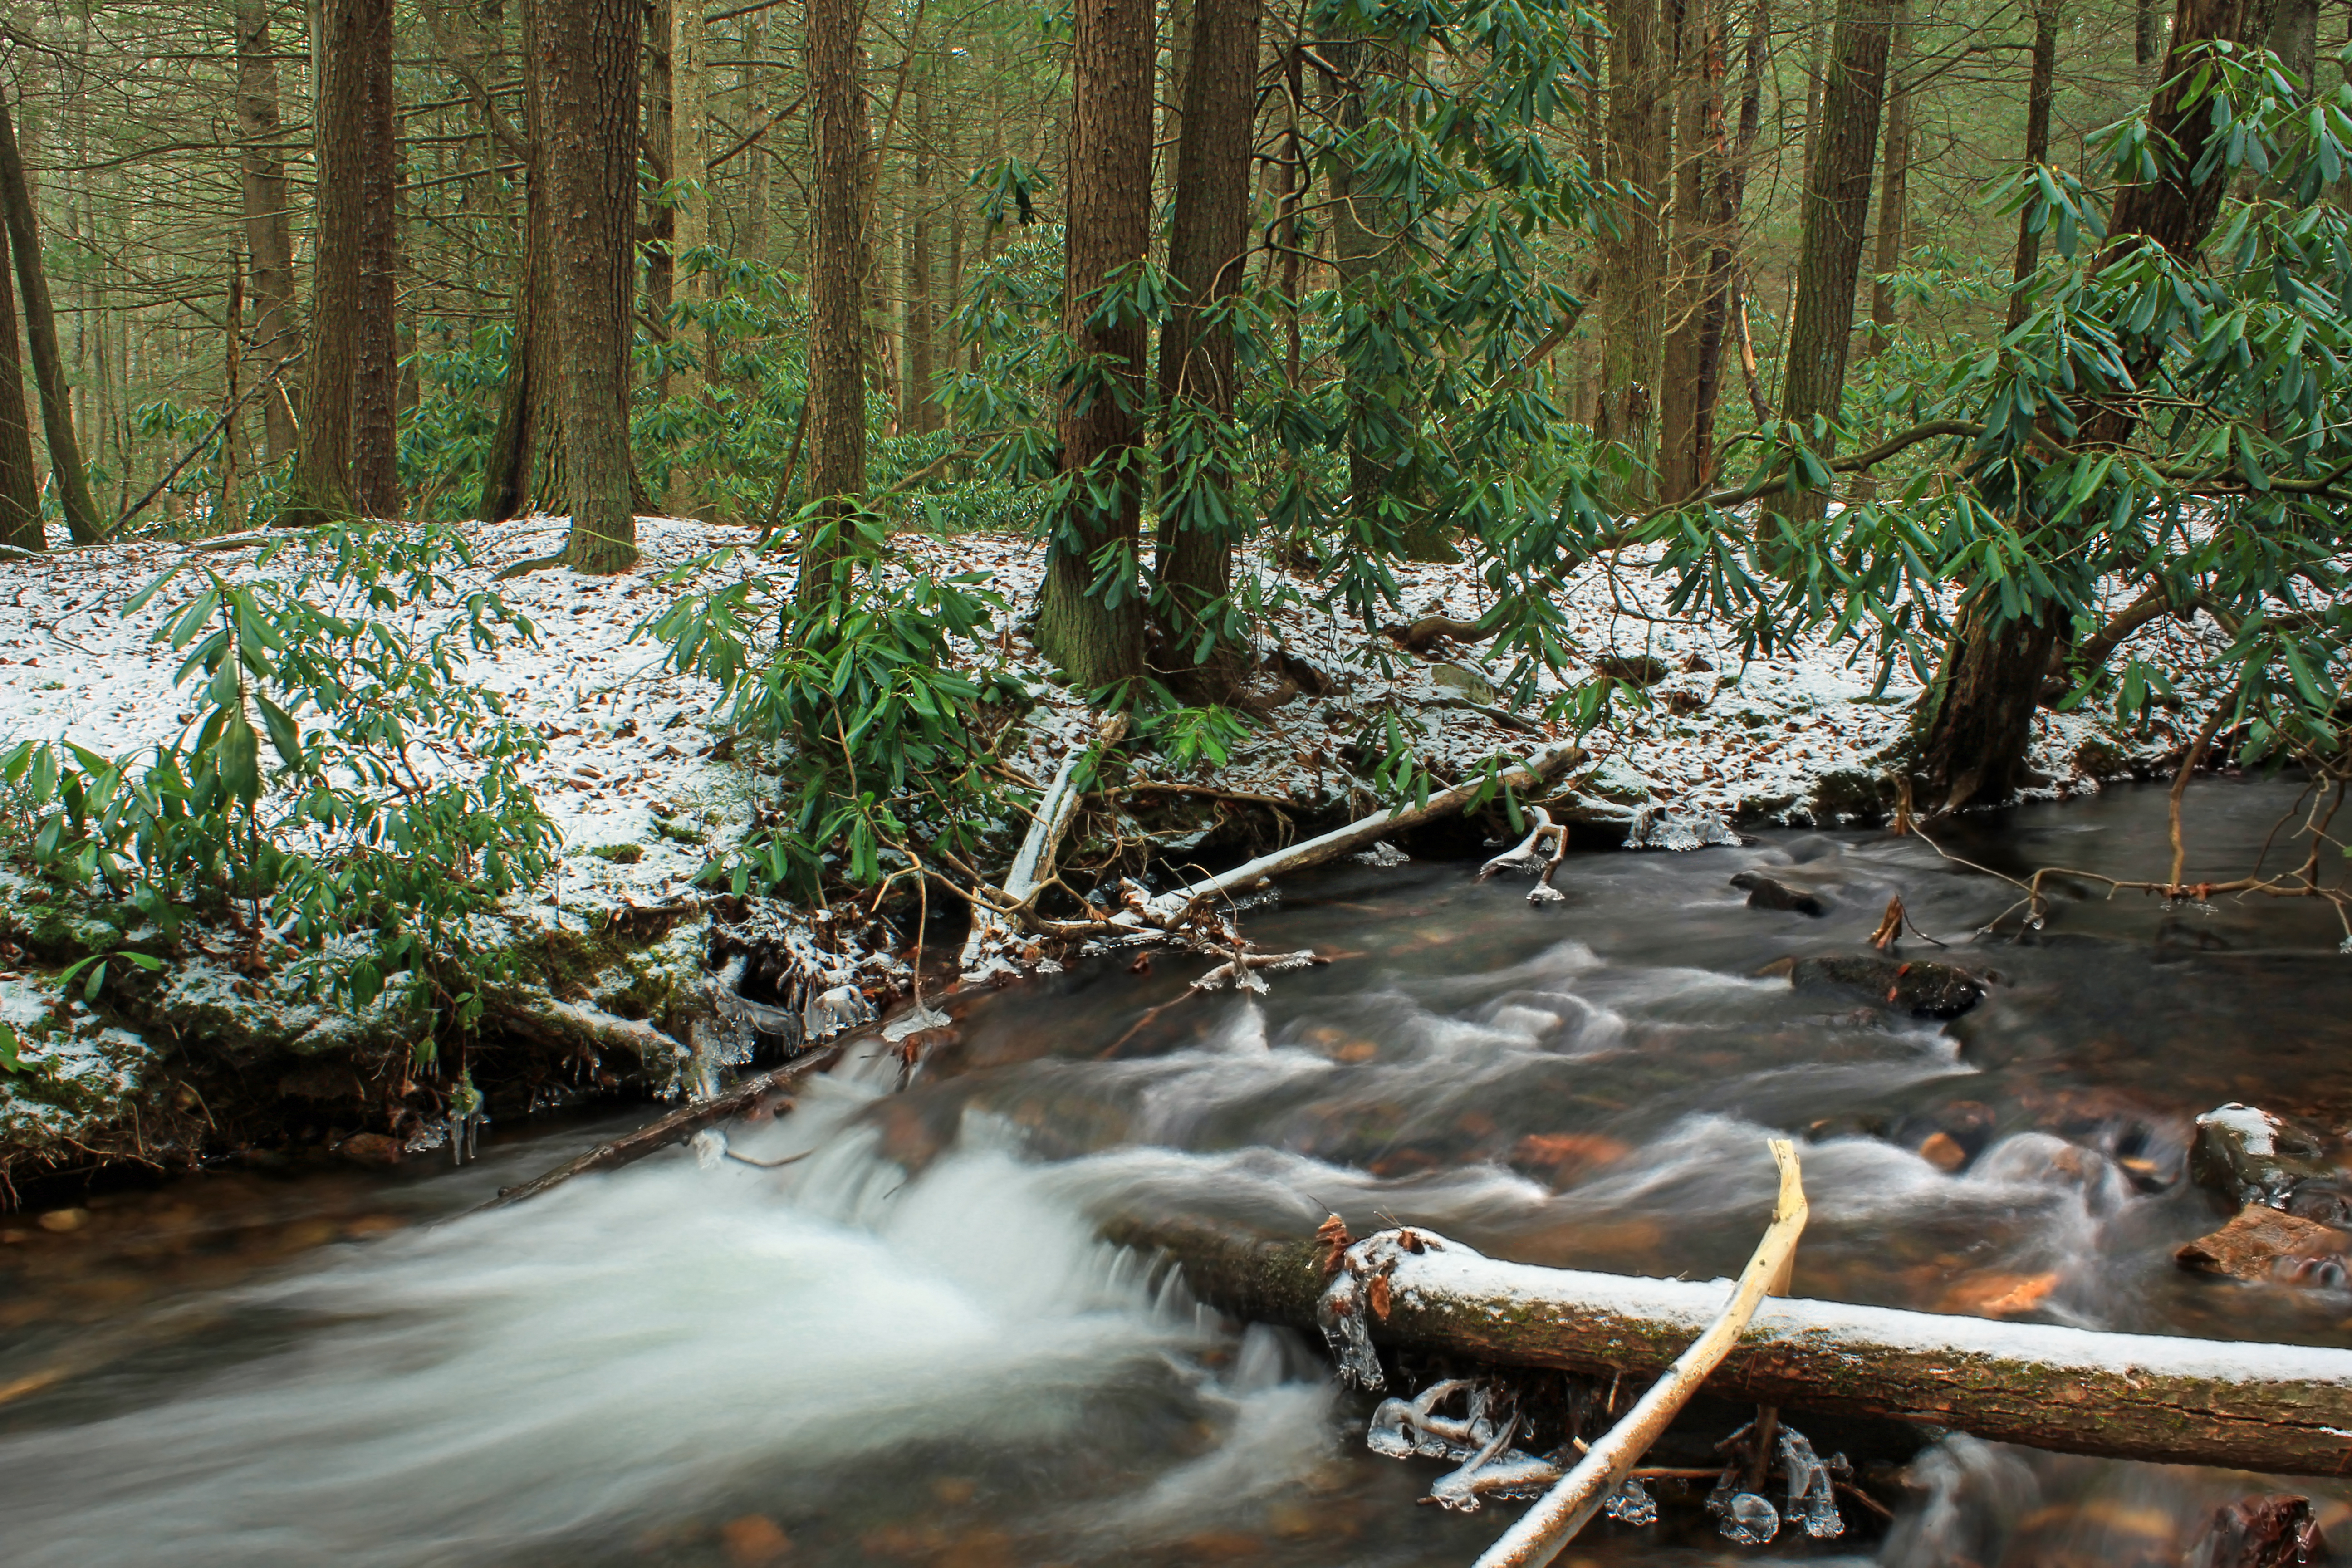
water, nature, forest, creek, wilderness, snow, winter, hiking, river, pond, stream, jungle, rapid, body of water, trees, creativecommons, logs, rainforest, clintoncounty, riparian, hemlocks, easternhemlocks, tsugacanadensis, understory, cascades, pennsylvania, rhododendron, stategameland295, stategamelands295, sgl295, cherryrungamelands, cherryrun, woodland, habitat, water feature, watercourse, landform, natural environment, geographical feature